Monarchy of South Africa

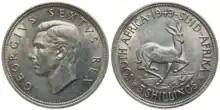
Five-shilling coin featuring King George VI, 1949

The Balfour Declaration of 1926 provided the dominions the right to be considered equal to Britain, rather than subordinate; an agreement that had the result of, in theory, a shared Crown that operated independently in South Africa rather than a unitary British Crown under which all the dominions were secondary. The monarchy thus ceased to be an exclusively British institution, and henceforth became a "domesticated" establishment. The Statute of Westminster 1931 further increased the sovereignty of the self-governing Dominions, and also bound them all to seek each other's approval for changes to monarchical titles and the common line of succession. As the statute removed nearly all of the British parliament's authority to legislate for the Dominions, it had the effect of making the Dominions largely sovereign nations in their own right.